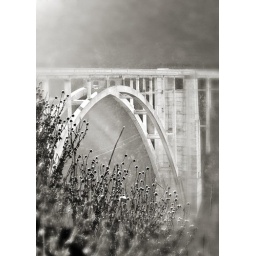
bridge on the coast in california